Paseo de César Chávez

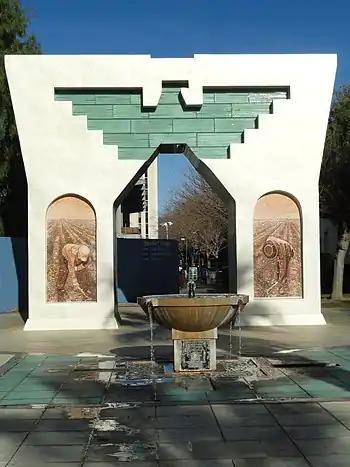
"Arch of Dignity, Equality, and Justice", 2008 by Judy Baca

Paseo de César Chávez was developed from 1994–1996 by San Jose State University, along with the Paseo de San Carlos and the 9th Street Paseo, as a part of a major campus revitalization plan. The paseo was created by the pedestrianization of San Carlos Street between 4th and 10th Streets. It was named in honor of the famed California civil rights activist César Chávez.